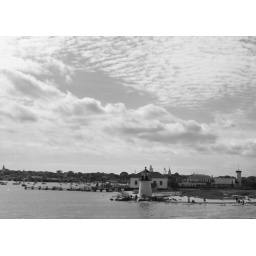
Sky in black and white